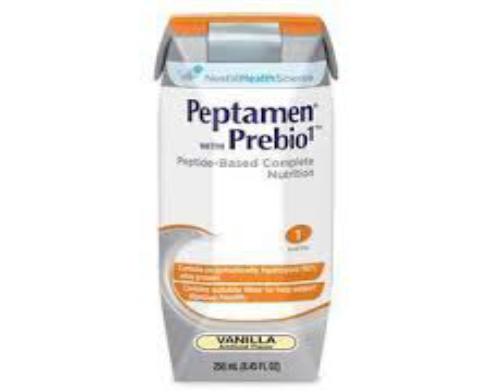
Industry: Food